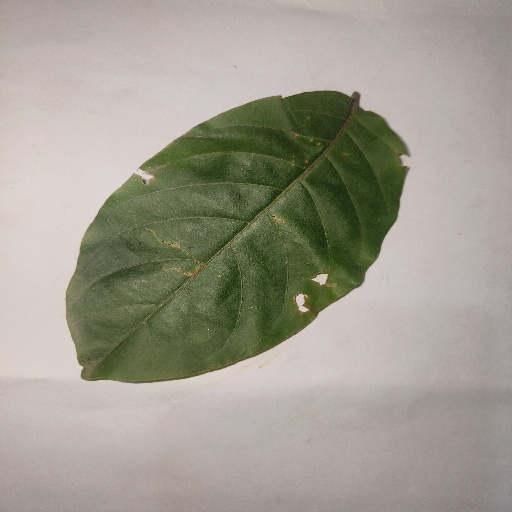
Species: HariTaki
Leaf condition: Bacterial Spot